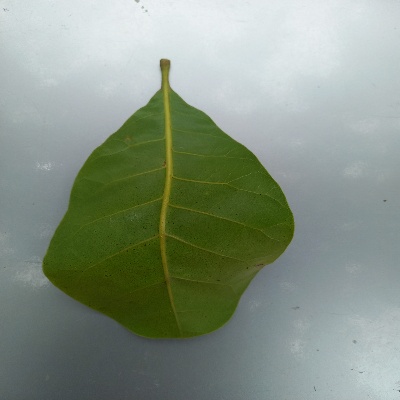
Crop: Cashew
Condition: healthy